Changan Ruixing M80

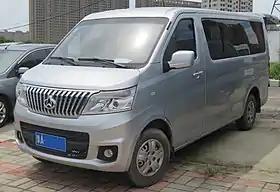
Ruixing M80

The Changan Ruixing M80 is a MPV produced by Changan Automobile from 2013 under the Kaicene sub-brand. The official English name of Ruixing was later changed to Raesor. A smaller variant was launched in 2019 called the M60, positioned below the M80.